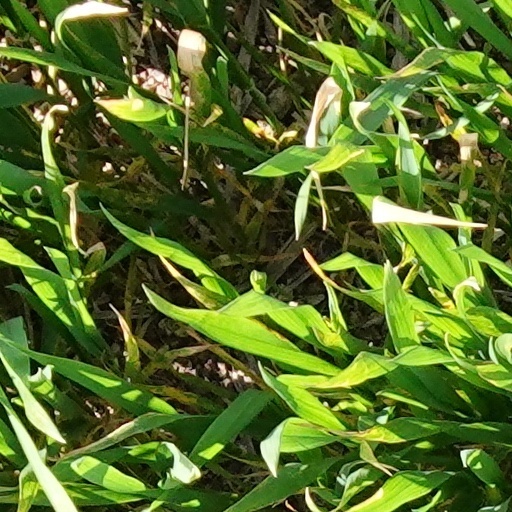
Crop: wheat